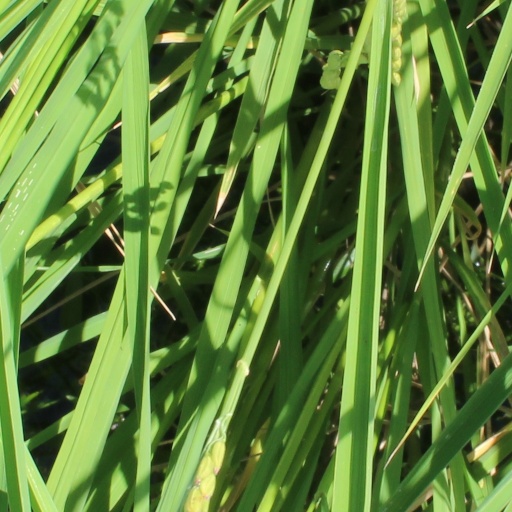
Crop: rice